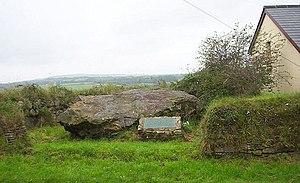
Cette liste non exhaustive recense les principaux sites mégalithiques en Cornouailles.